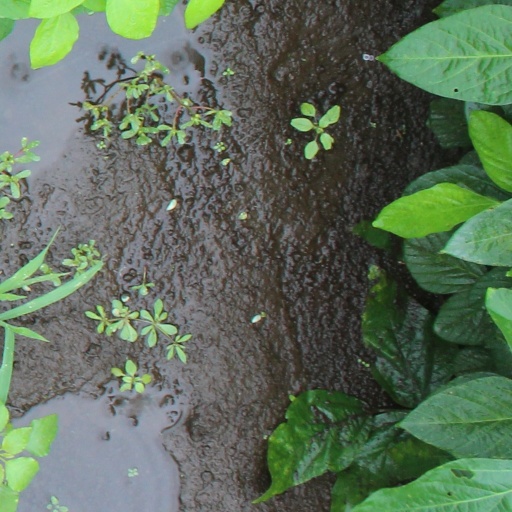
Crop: soybean